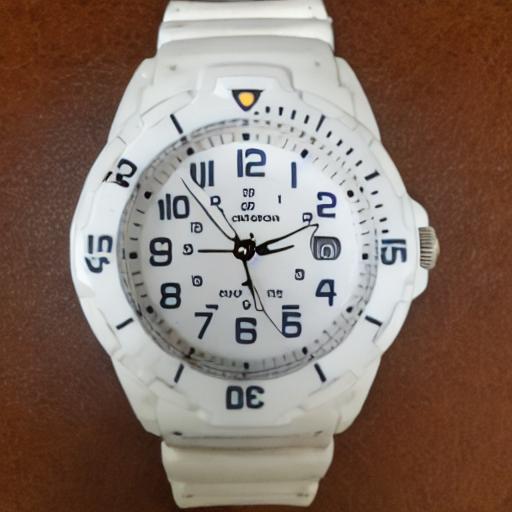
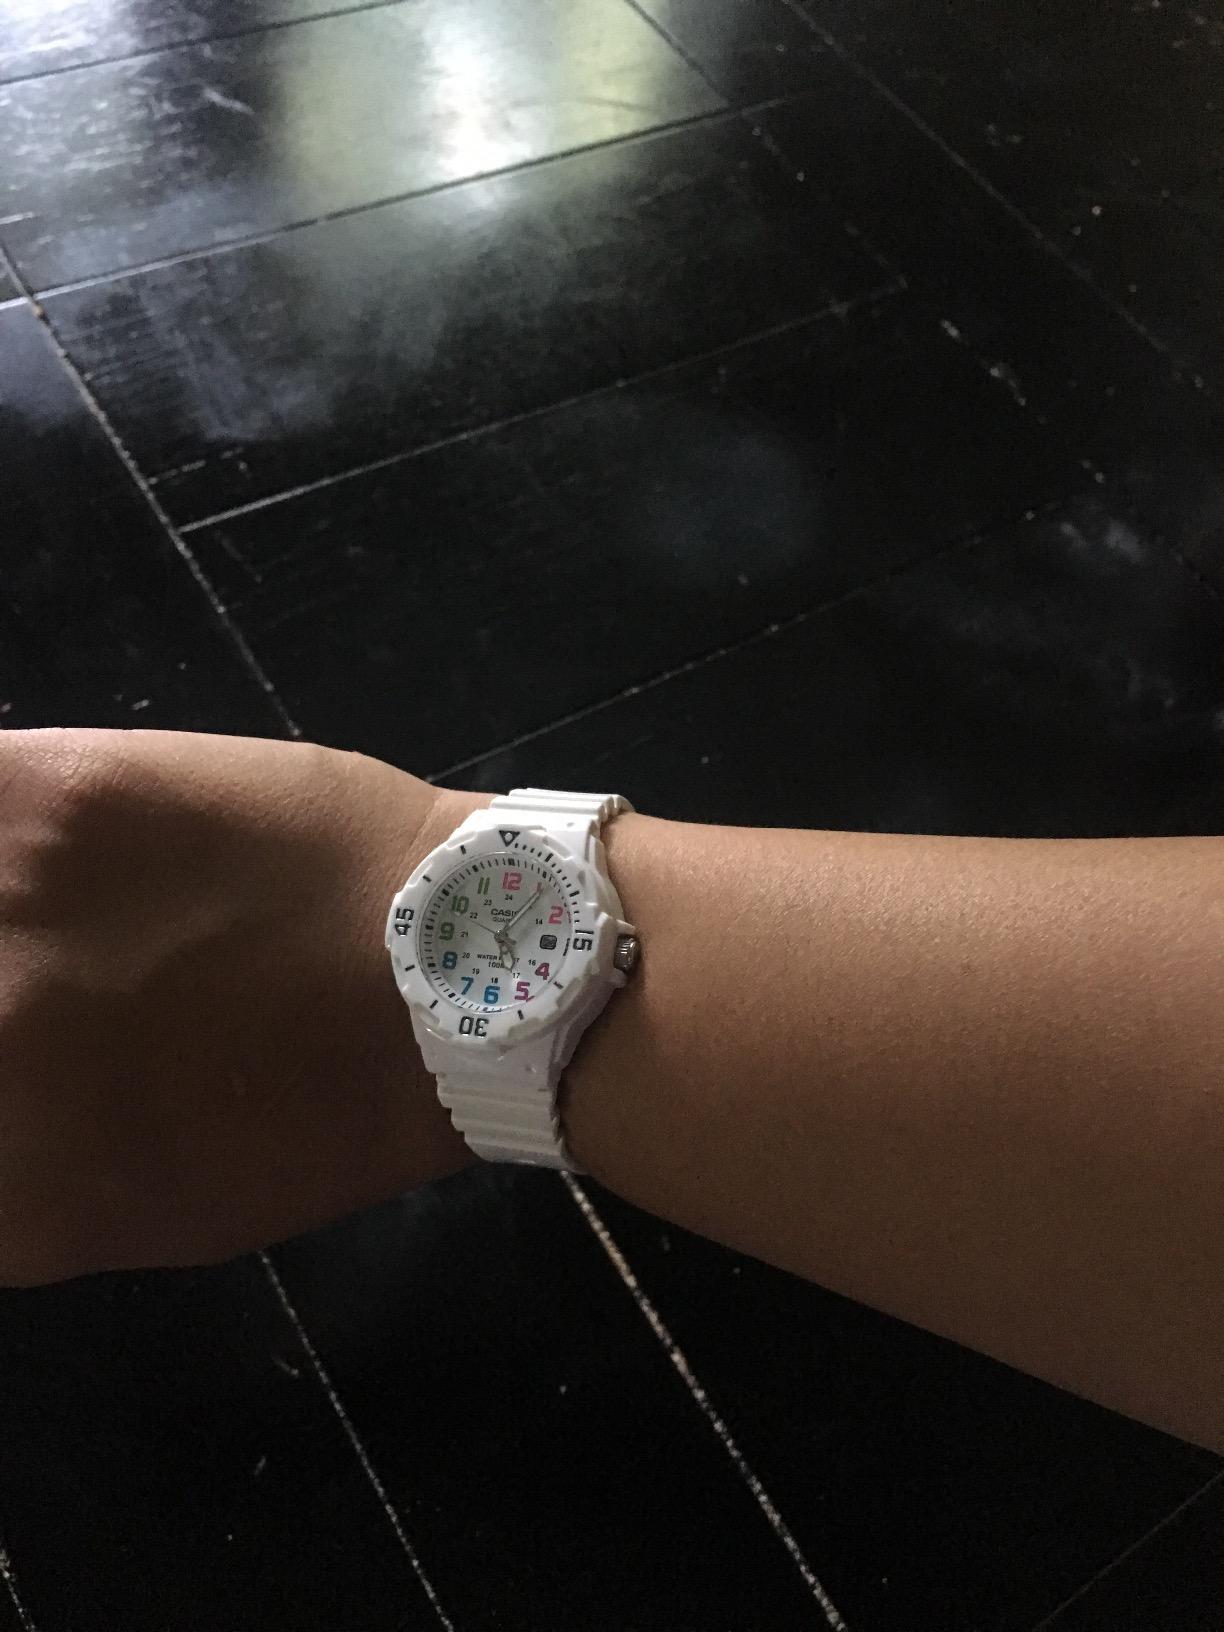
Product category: accessories_watch
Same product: no